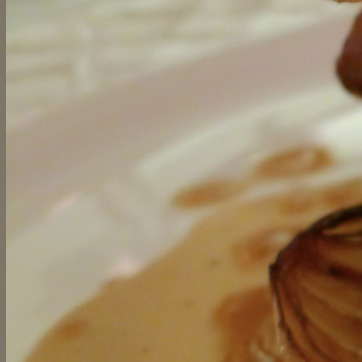
Material: ceramic